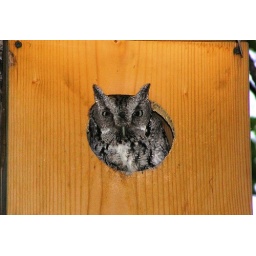
screech owl in wood duck box